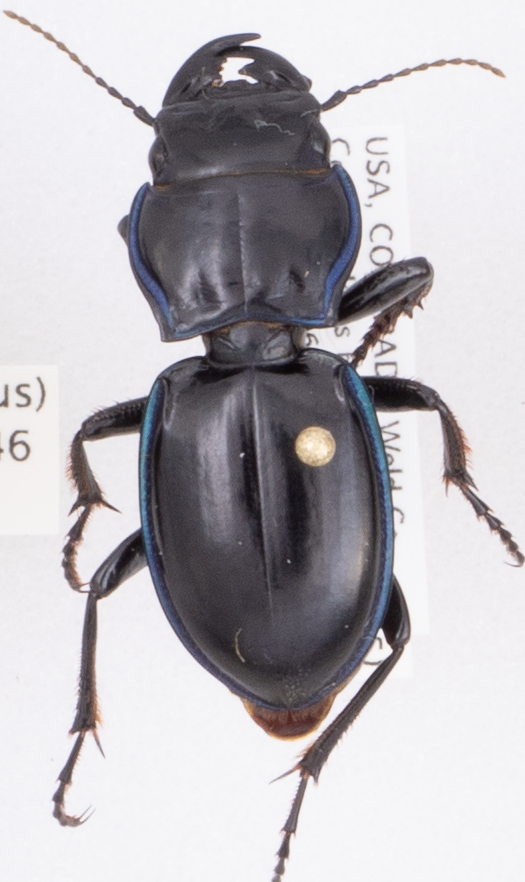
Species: Pasimachus elongatus
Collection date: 2018-06-21
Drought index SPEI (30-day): -0.572
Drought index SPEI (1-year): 0.128
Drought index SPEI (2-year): -0.288